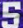
Number: 5